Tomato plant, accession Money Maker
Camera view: bottom (45 deg); turntable rotation: 210 degrees
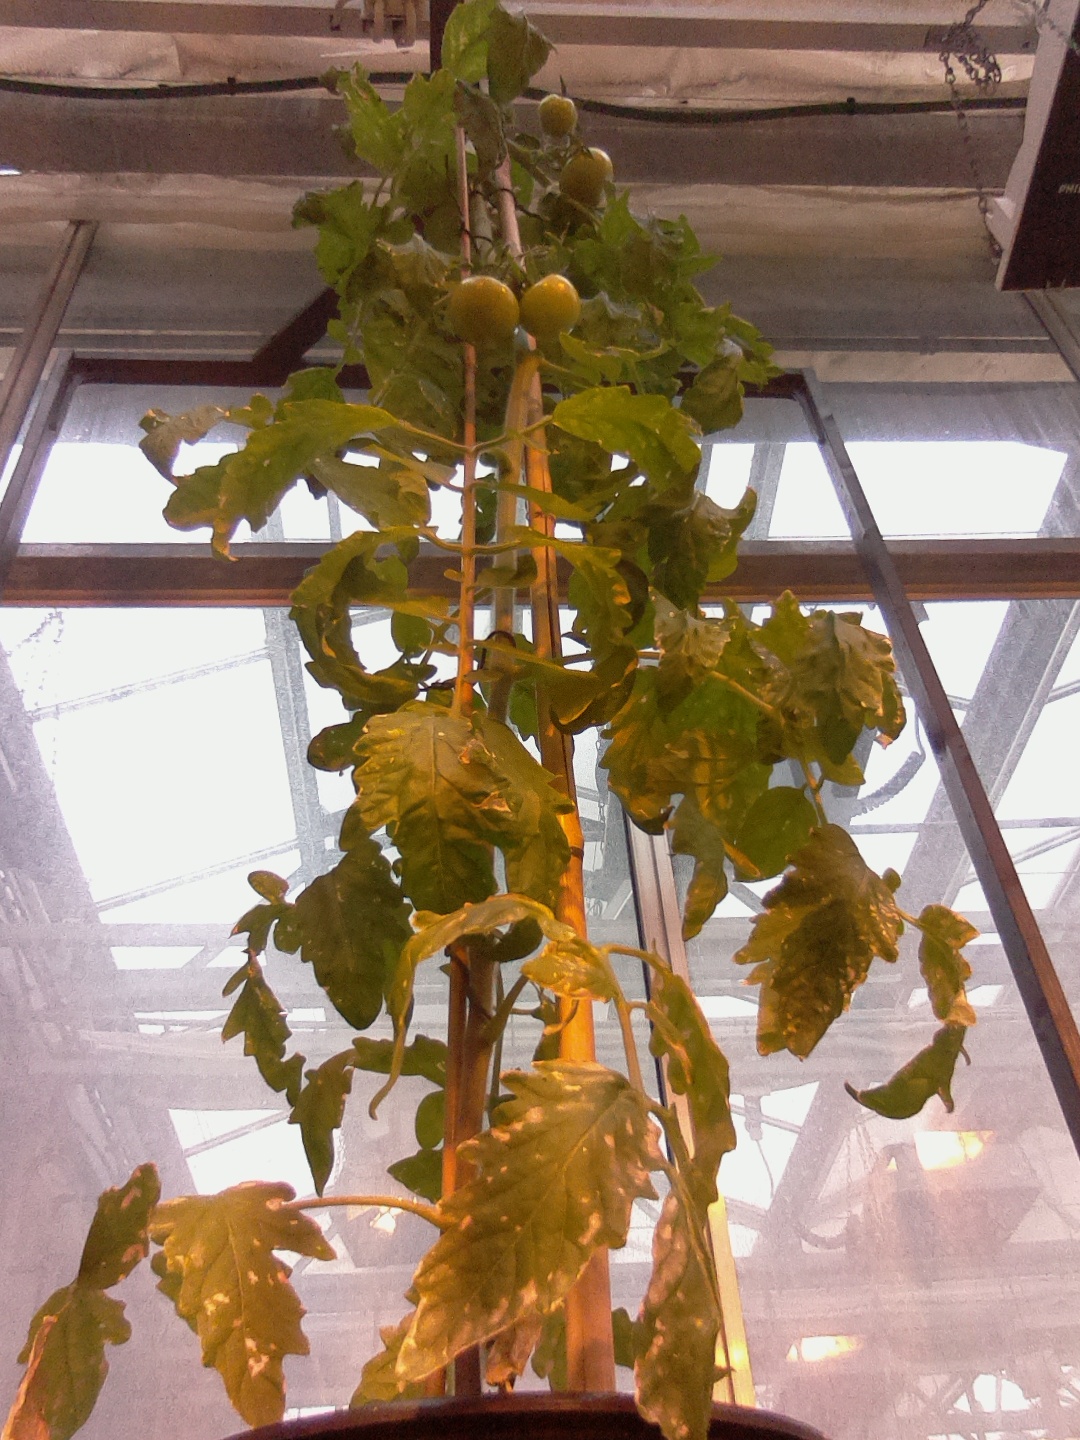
BBCH growth stage 76: 60%-70% of final fruit size